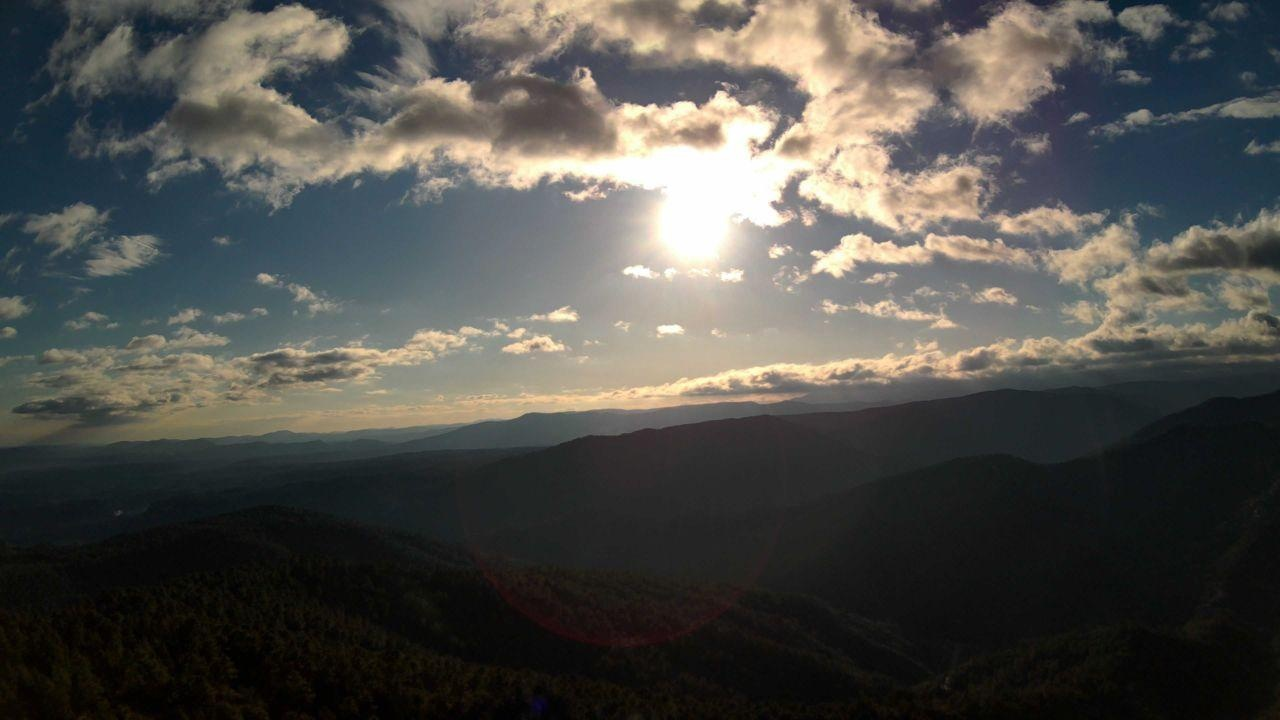
Fire: no
Smoke: yes